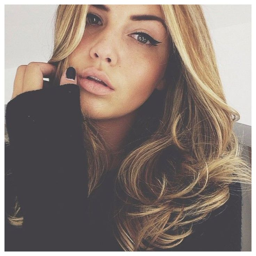
thinking of getting my hair this color